Compagnie Générale de Navigation sur le lac Léman

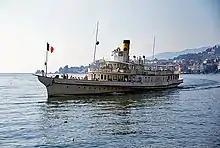
"Savoie" leaving Montreux

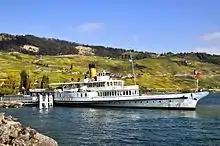
"Vevey"

As a Swiss registered company, the ships fly the Swiss flag at the stern but, as the southern shore of the lake is mainly French territory, they also fly the Tricolour from the jackstaff at the bow.